Let the Right One In (film)

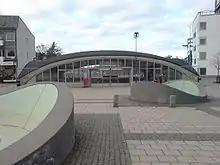
The characteristic subway station of Blackeberg, which features in the film

The film project started in late 2004 when John Nordling, a producer at the production company EFTI, contacted Ajvide Lindqvist's publisher Ordfront to acquire the rights for a film adaptation of his novel, "Let the Right One In": "At Ordfront they just laughed when I called, I was like the 48th they put on the list. But I called John Ajvide Lindqvist and it turned out we had the same idea of what kind of film we should make. It wasn't about money, but about the right constellation". A friend introduced Tomas Alfredson to the novel. While he normally does not like to receive books, because "it's a private thing to choose what to read", he decided after a few weeks to read it. The depiction of bullying in the novel affected Alfredson deeply. "It's very hard and very down-to-earth, unsentimental (...) I had some period when I grew up when I had hard times in school (...) So it really shook me", he told the "Los Angeles Times". Ajvide Lindqvist already knew Alfredson's previous work, and he and Alfredson discovered that they "understood each other very well".